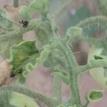
Crop: Tomato
Condition: virosis-d